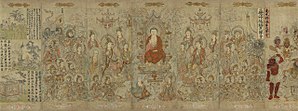
Maleriets historie / Maleriet i Østen / Østasiatisk maleri / Kinesisk maleri
Sakyamuni Buddha, af Zhang Shengwen, 1173-1176 e.Kr. fra Song-dynastiets periode.
Maleriets historie går tilbage til værker af forhistoriske mennesker og spænder næsten uden afbrydelse over alle kulturer fra antikken. Over kontinenter og årtusinder er maleriets historie en vedvarende strøm af kreativitet, der fortsætter ind i det 21.århundrede. Indtil begyndelsen af 1900-tallet var det overvejende repræsentative, religiøse og klassiske motiver, senere med mere vægt på abstrakte og konceptuelle ideer.